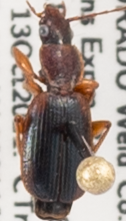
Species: Cymindis planipennis
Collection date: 2021-10-13
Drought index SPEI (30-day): -1.69
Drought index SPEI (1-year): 0.32
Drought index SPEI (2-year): -0.71